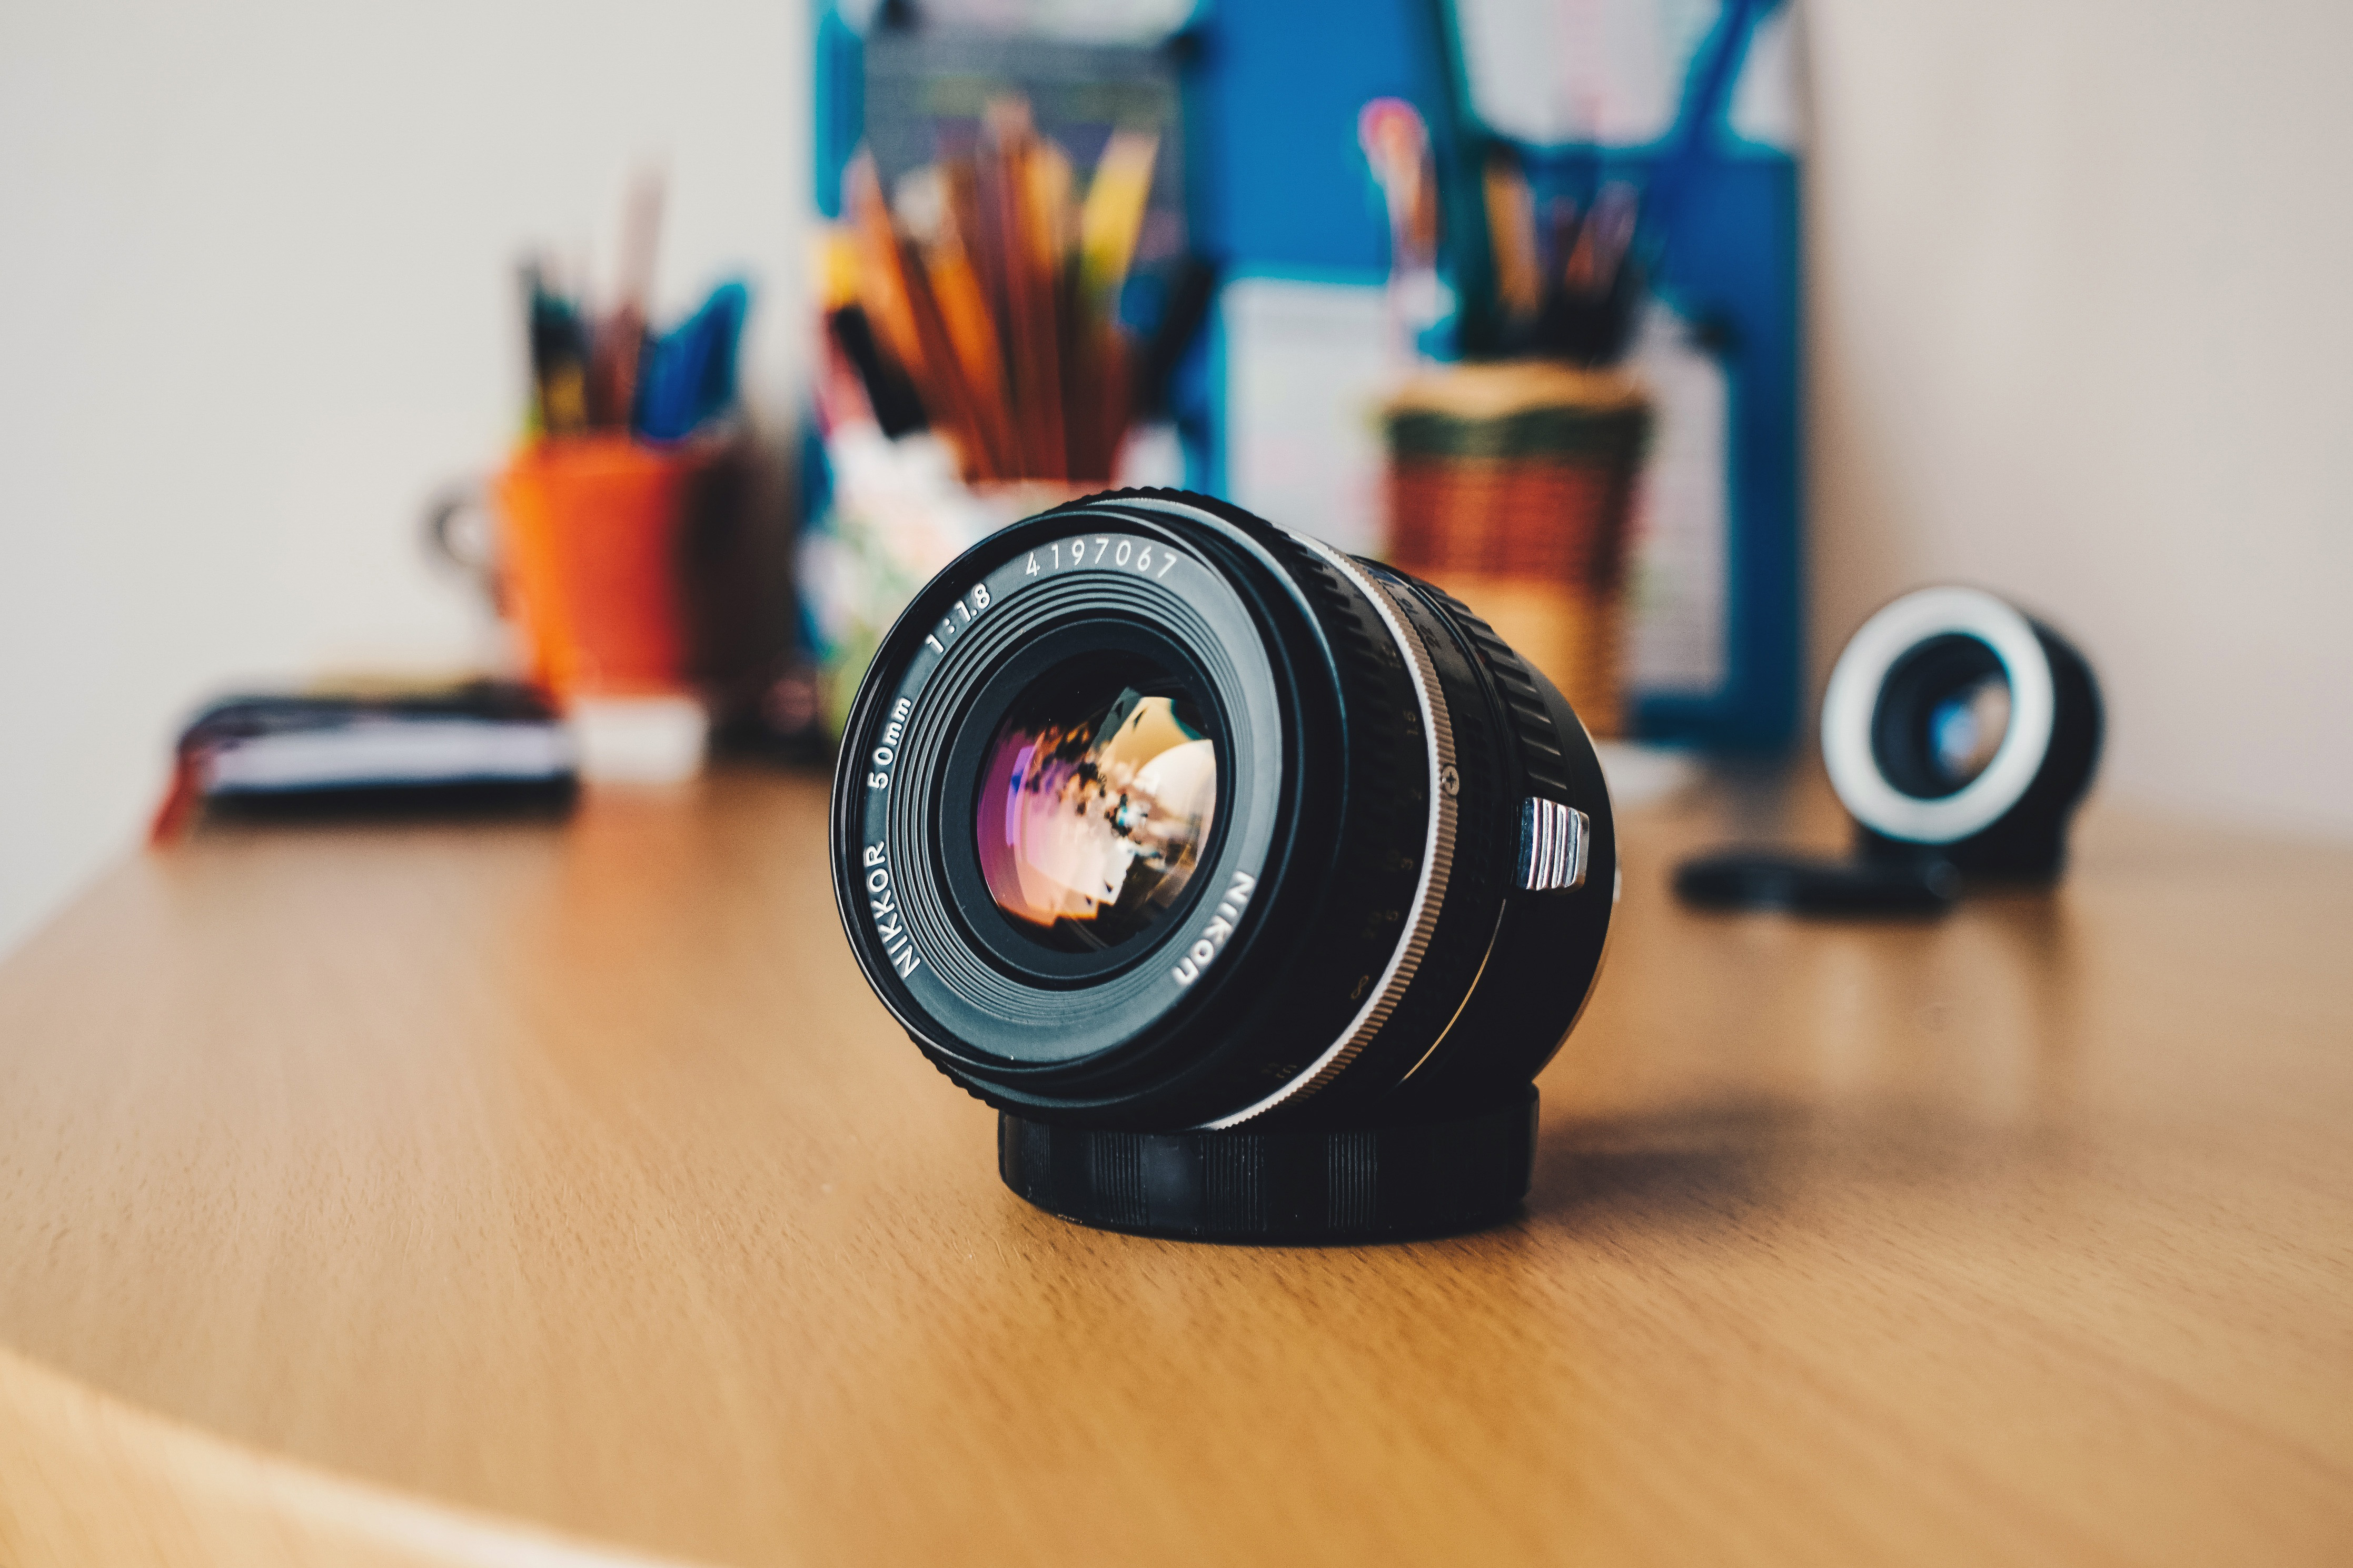
lens, camera accessory, camera lens, cameras optics, photography, teleconverter, macro photography, camera, reflex camera, single lens reflex camera